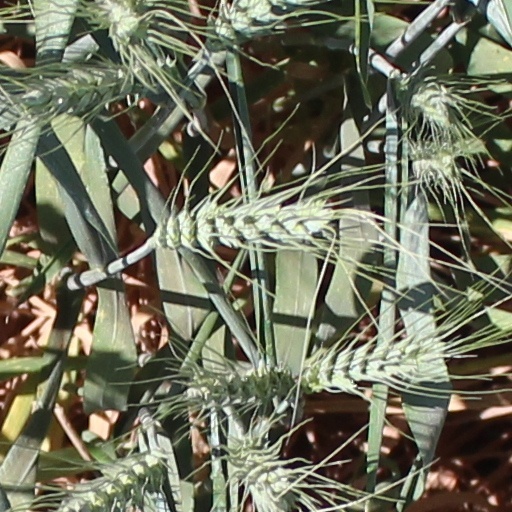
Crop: wheat